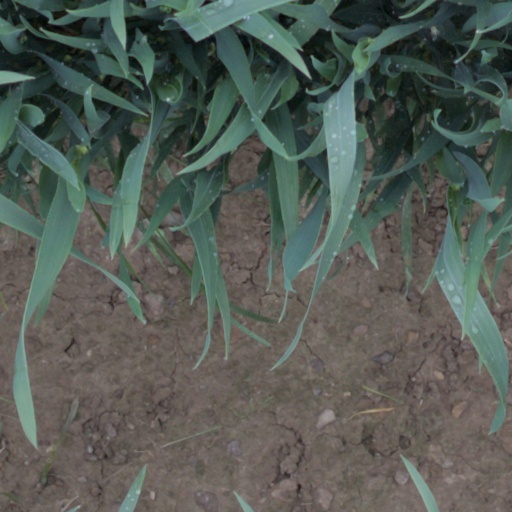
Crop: wheat